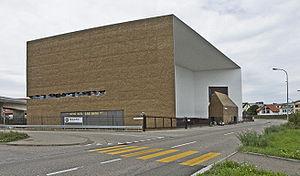
Les musées de Bâle sont un ensemble de musées regroupés dans la ville de Bâle et sa proche région. Ils couvrent une vaste palette de collections principalement consacrées aux beaux-arts. Les collections abritent de nombreuses œuvres d’importance internationale. Avec au moins trois douzaines d’établissements, collections culturelles des villages périphériques non incluses, la densité de musées est particulièrement élevée comparée à celle de régions urbaines de taille similaire. Quelque un million et demi de visiteurs affluent chaque année.
Cette liste présente les biens culturels d'importance nationale dans le canton de Bâle-Campagne. Cette liste correspond à l'édition 2009 de l'Inventaire suisse des biens culturels d'importance nationale pour le canton de Bâle-Campagne. Il est trié par commune et inclut : 36 bâtiments séparés, 6 collections et 22 sites archéologiques.
Le Schaulager est un musée de Suisse.